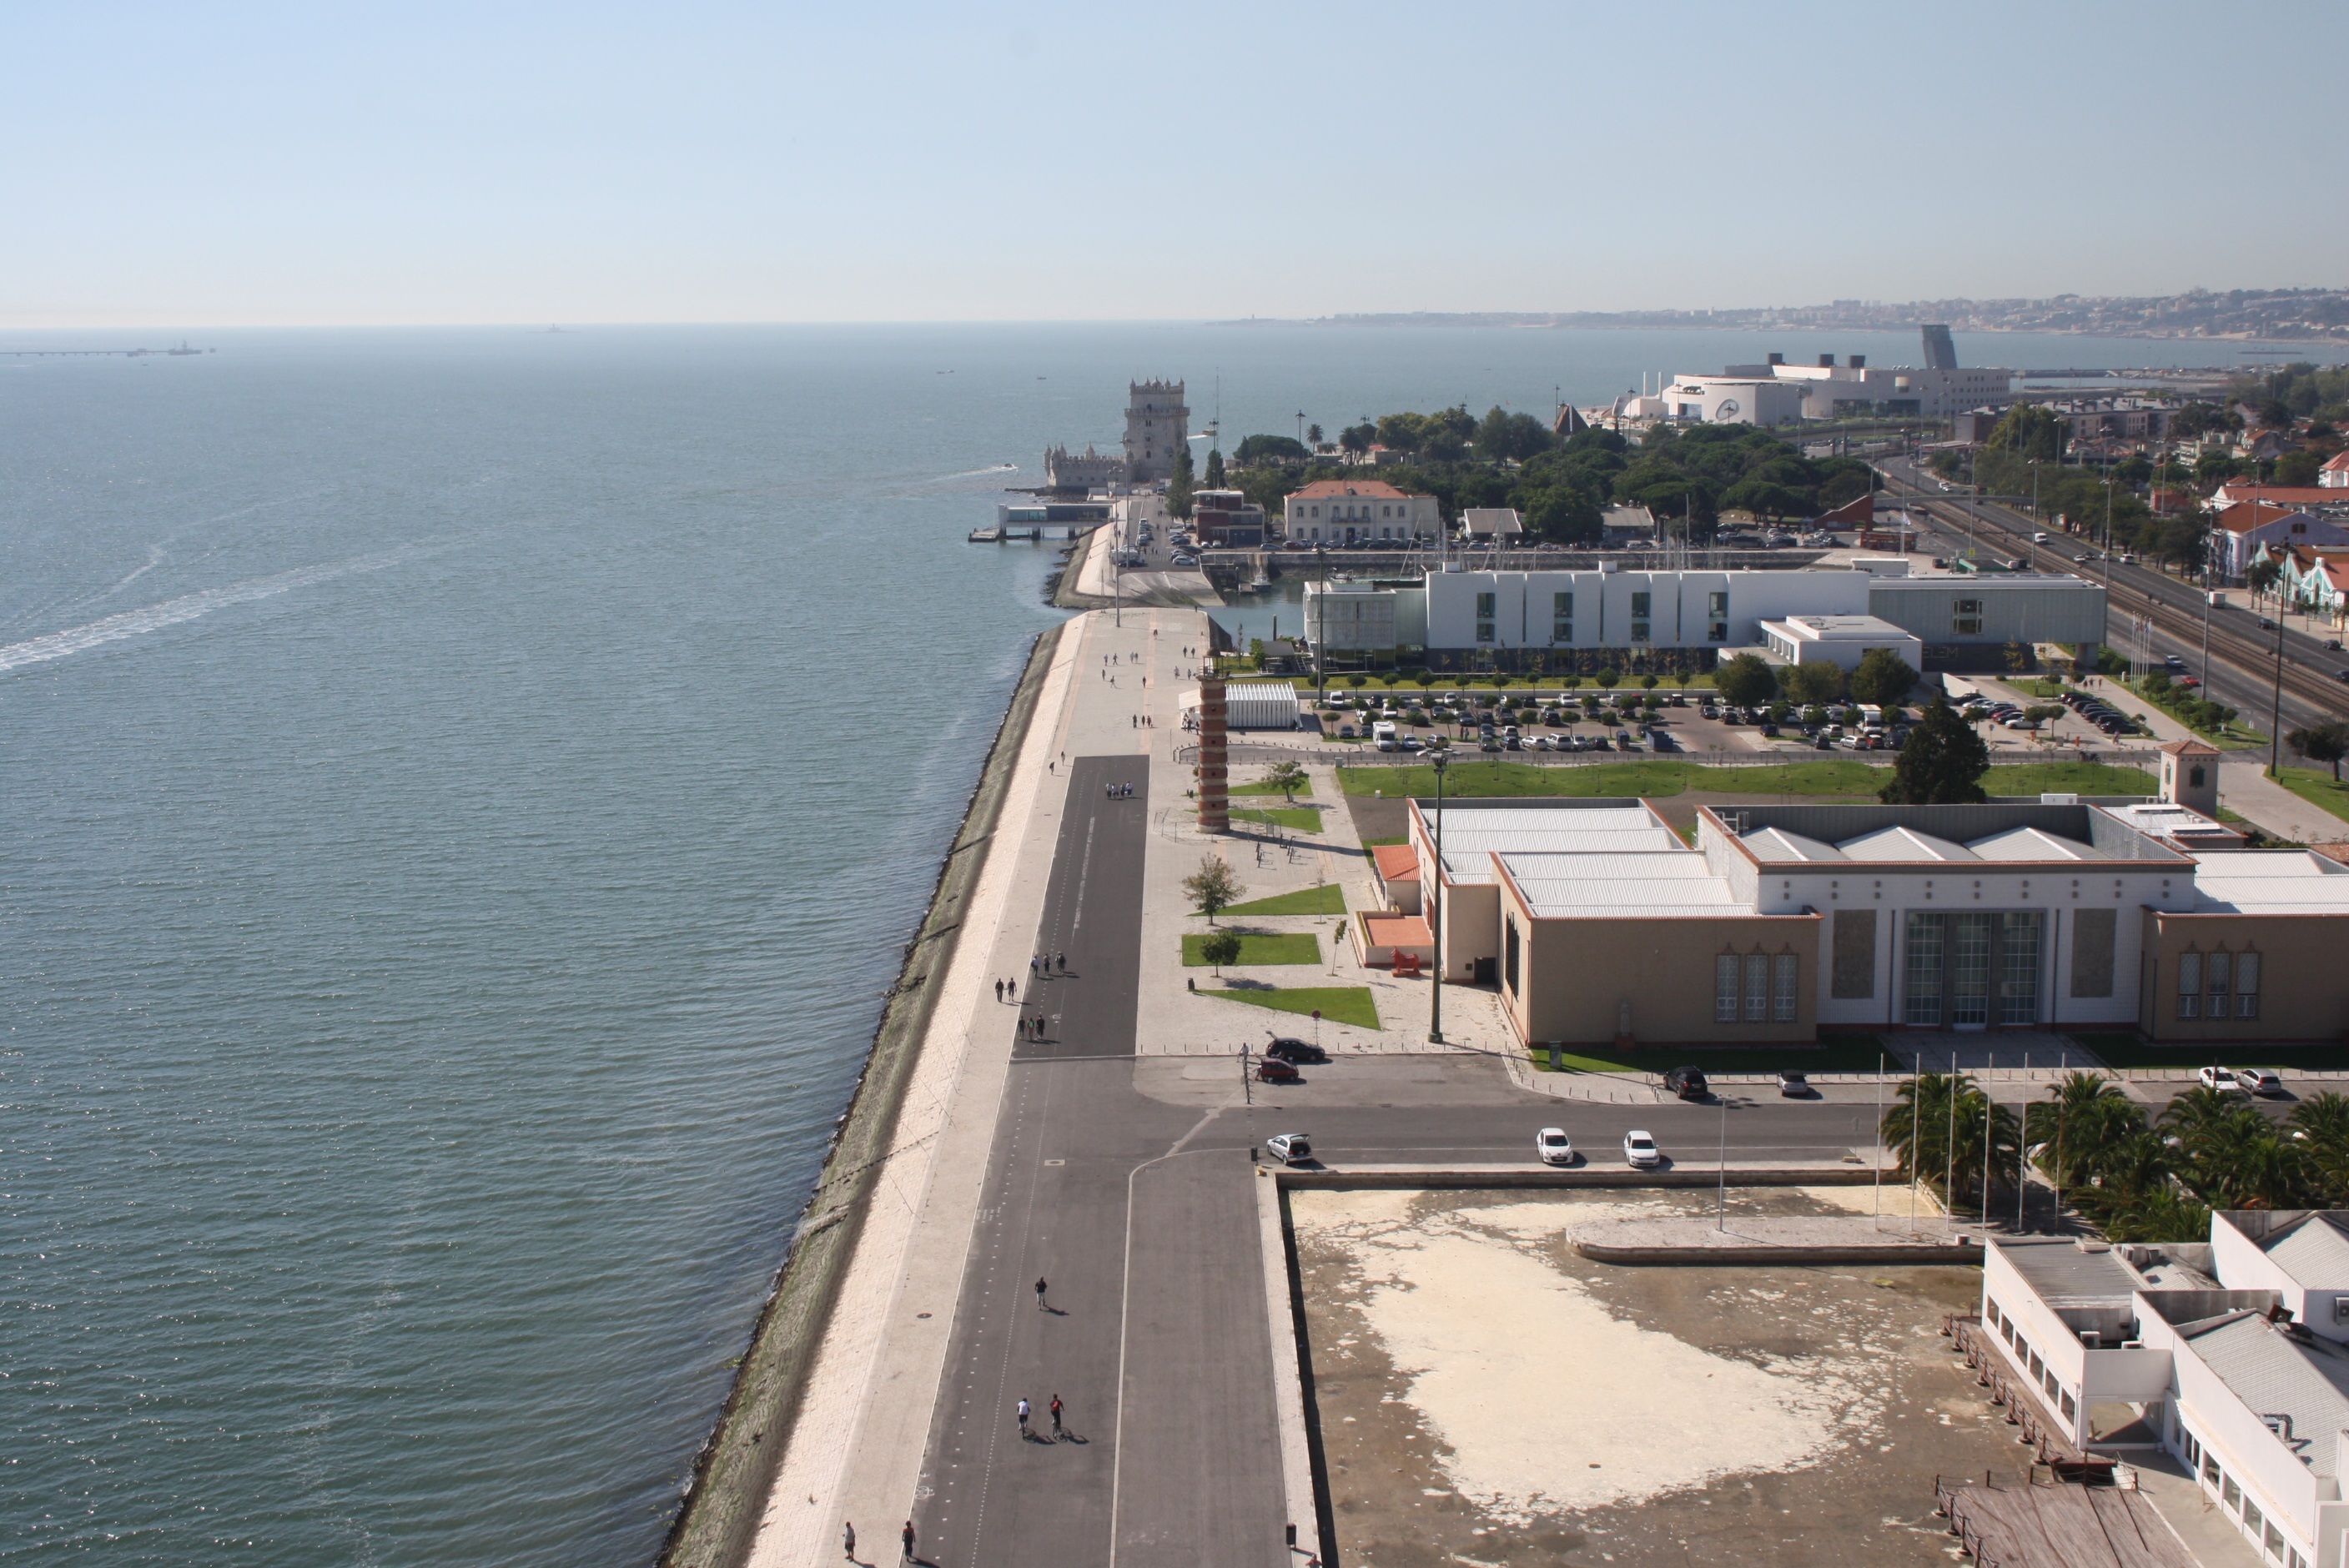
landscape, sea, coast, vehicle, port, waterway, ferry, mar, costa, vista, lisbon, aerial photography